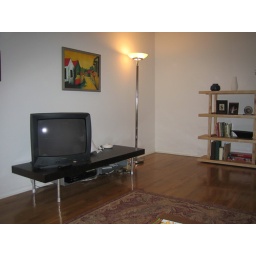
TV table purchased from plummers in December for $750.